ICRANet

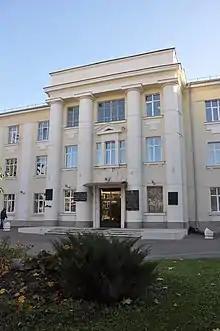
The entrance of the Institute of Physics of the National Academy of Science of Belarus, where ICRANet-Minsk center is located.

The ICRANet-Minsk center has been established at the National Academy of Science of Belarus (NASB), with whom ICRANet has signed a cooperation agreement on 2013. The Protocol for the opening of the ICRANet-Minsk center has been signed in April 2016.